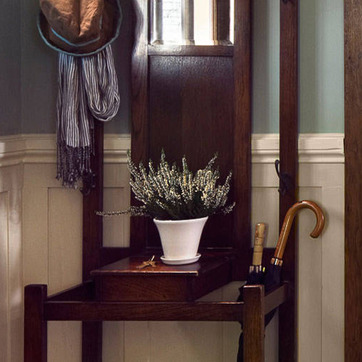
Material: foliage